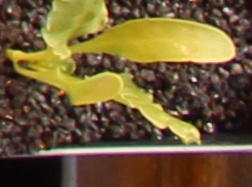
Label: Sugar beet